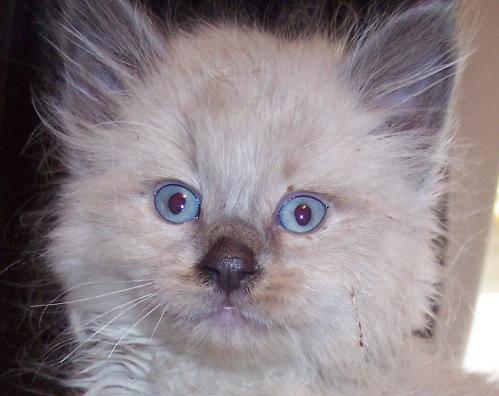
cat